Danish cuisine

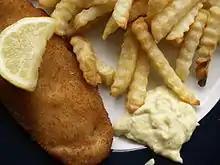
Danish remoulade is a widely used condiment

Although the potato is the central vegetable in traditional Danish cooking, it is by no means the only vegetable associated with Danish cuisine. Those other vegetables that play an important role often had to be preserved for long periods of time in cold rooms, or were pickled or marinated for storage. Cauliflower, carrots and a variety of cabbages were often a part of the daily meal, especially when in season, in the days prior to widespread refrigeration.